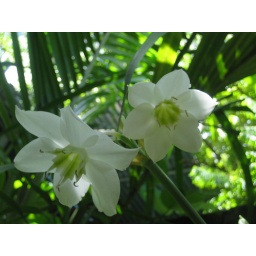
this kind of flower blooms once in a blue moon so took a shot of it